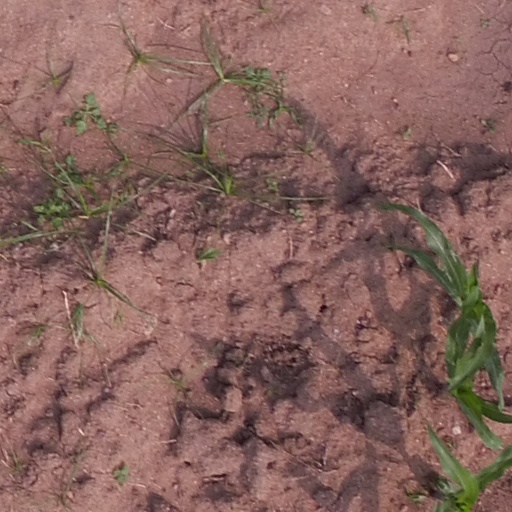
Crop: maize; corn